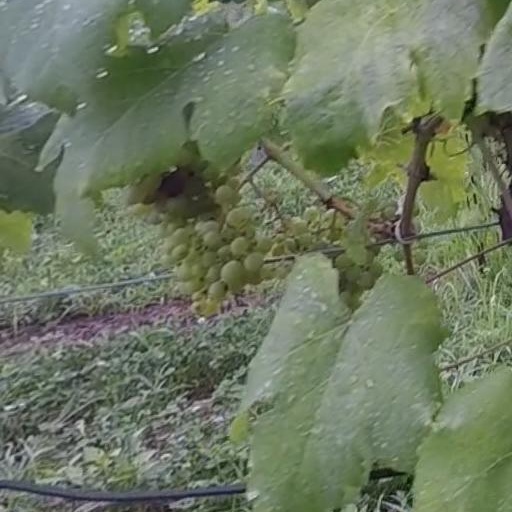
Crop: grape